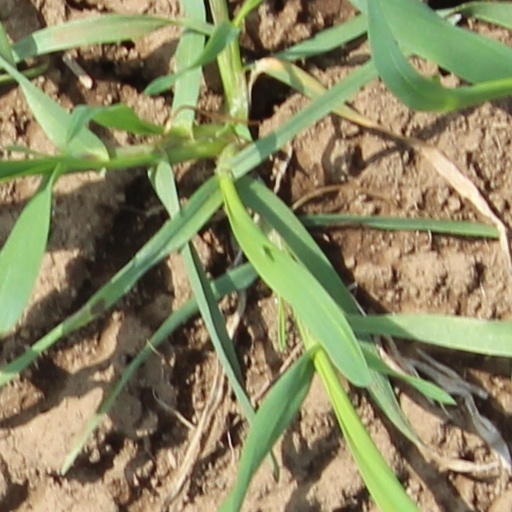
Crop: wheat